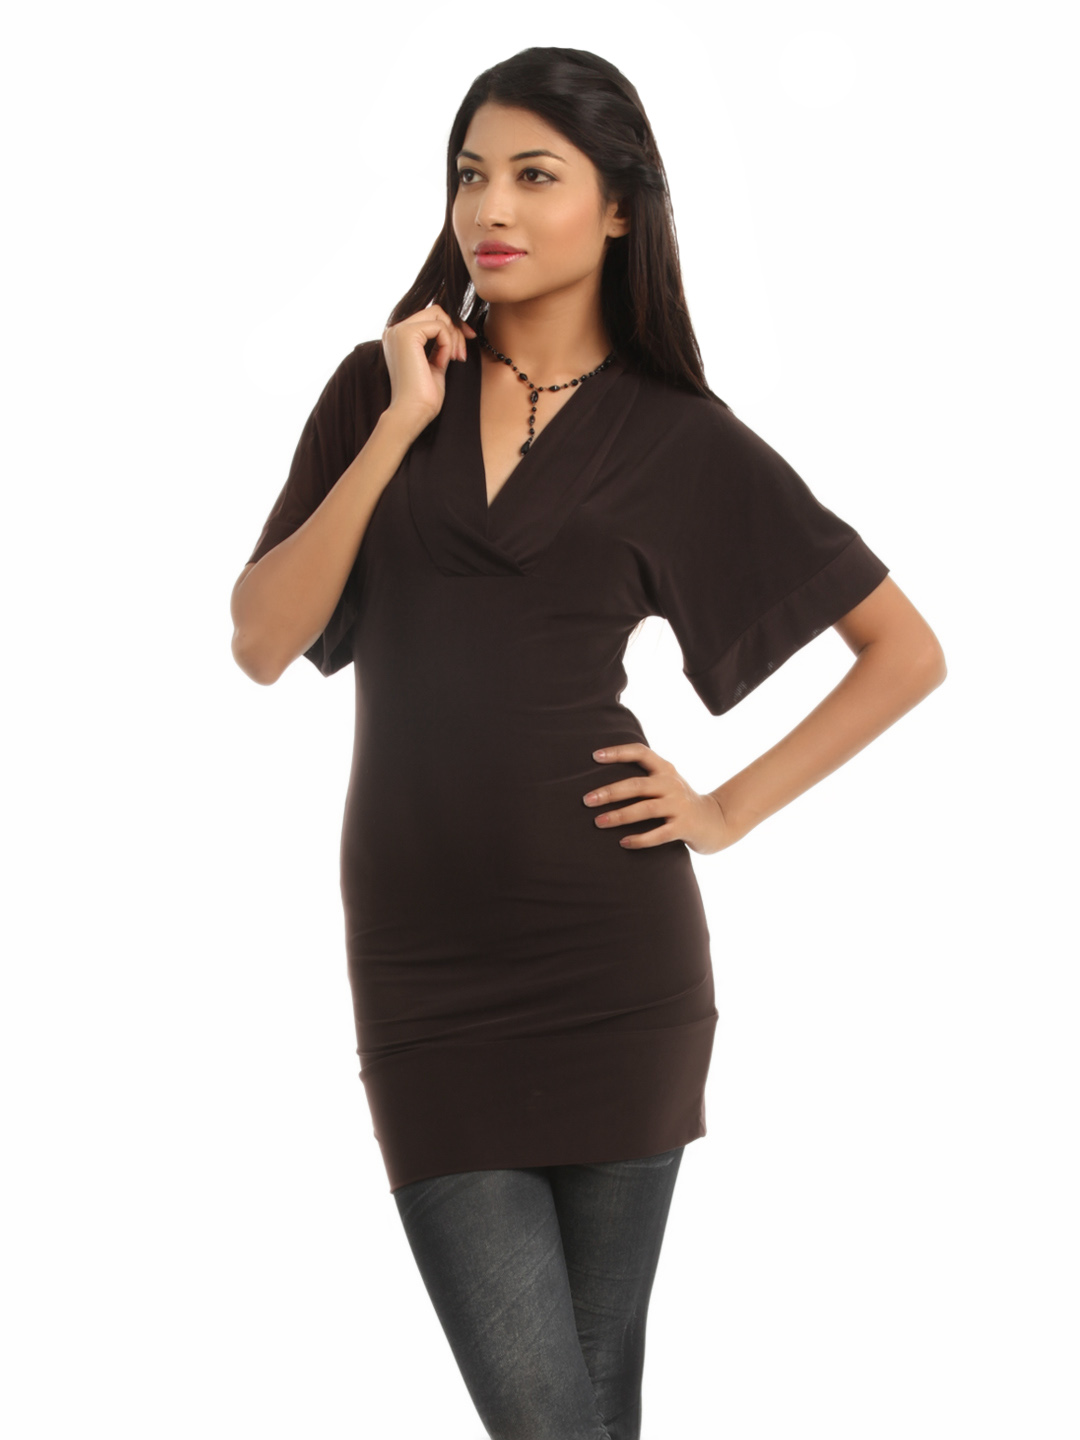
Tonga Women Brown Dress
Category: Apparel / Dress / Dresses
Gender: Women
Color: Brown
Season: Summer 2012
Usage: Casual